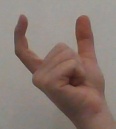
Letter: nun